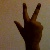
The image shows a hand gesture representing the number 3 in Indian Sign Language.